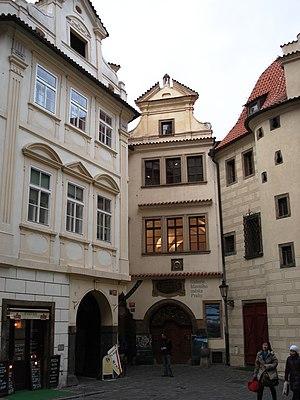
rue tynska dans la Vieille-Ville de Prague. Čeština: tynska ulice, Staré Město, Praha.